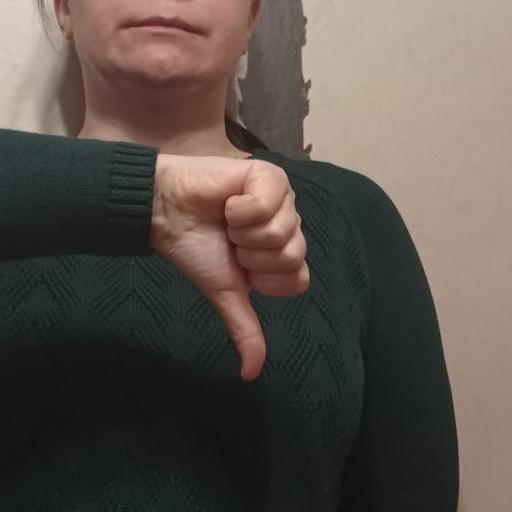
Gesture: dislike